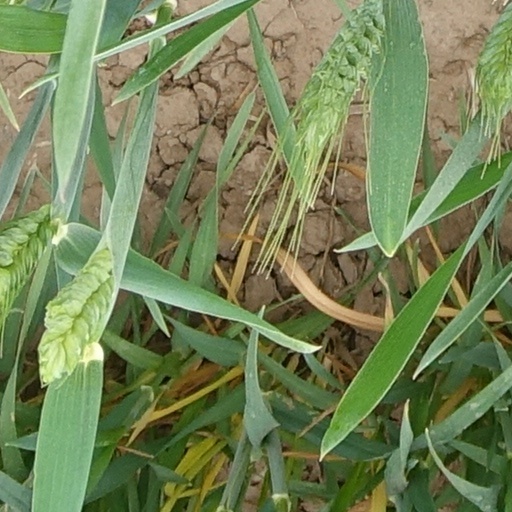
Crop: wheat